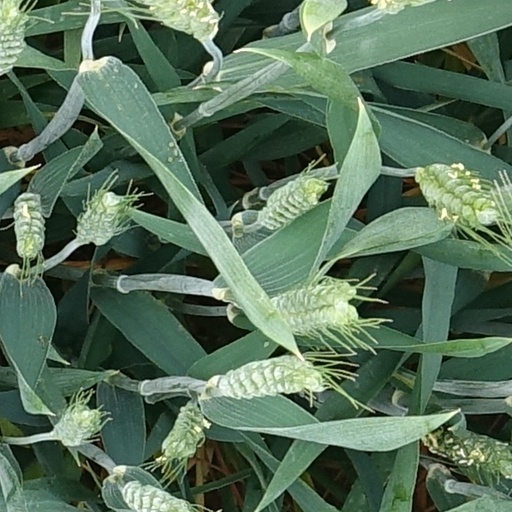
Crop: wheat